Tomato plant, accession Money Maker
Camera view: vertical (180 deg); turntable rotation: 210 degrees
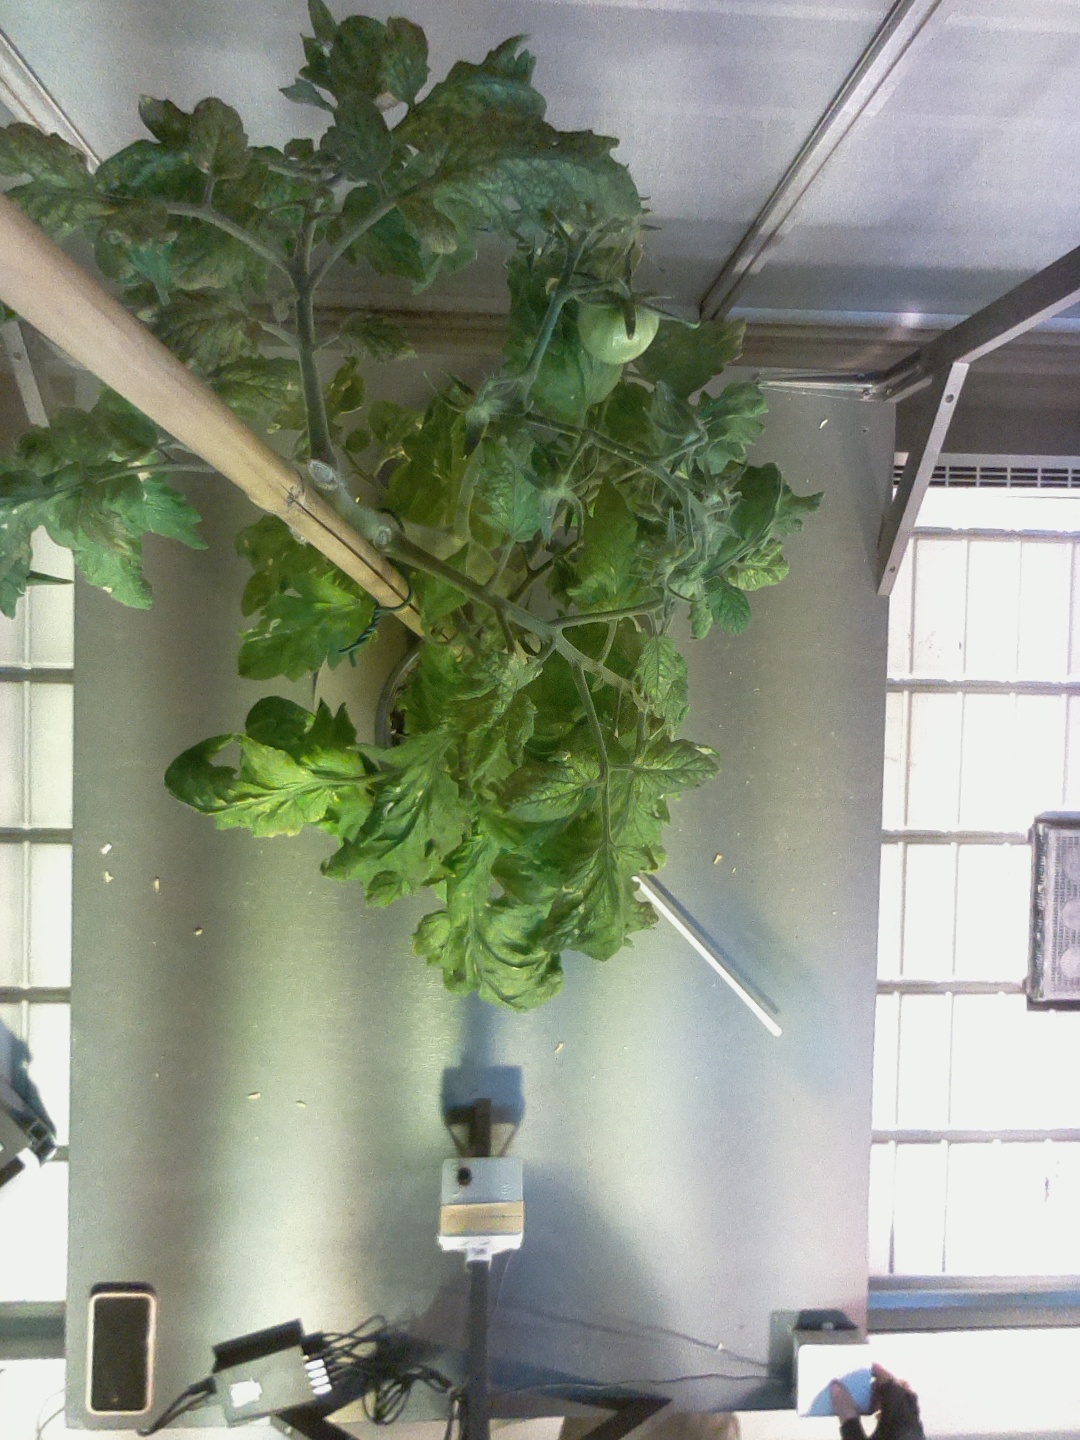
BBCH growth stage 73: 30%-40% of final fruit size